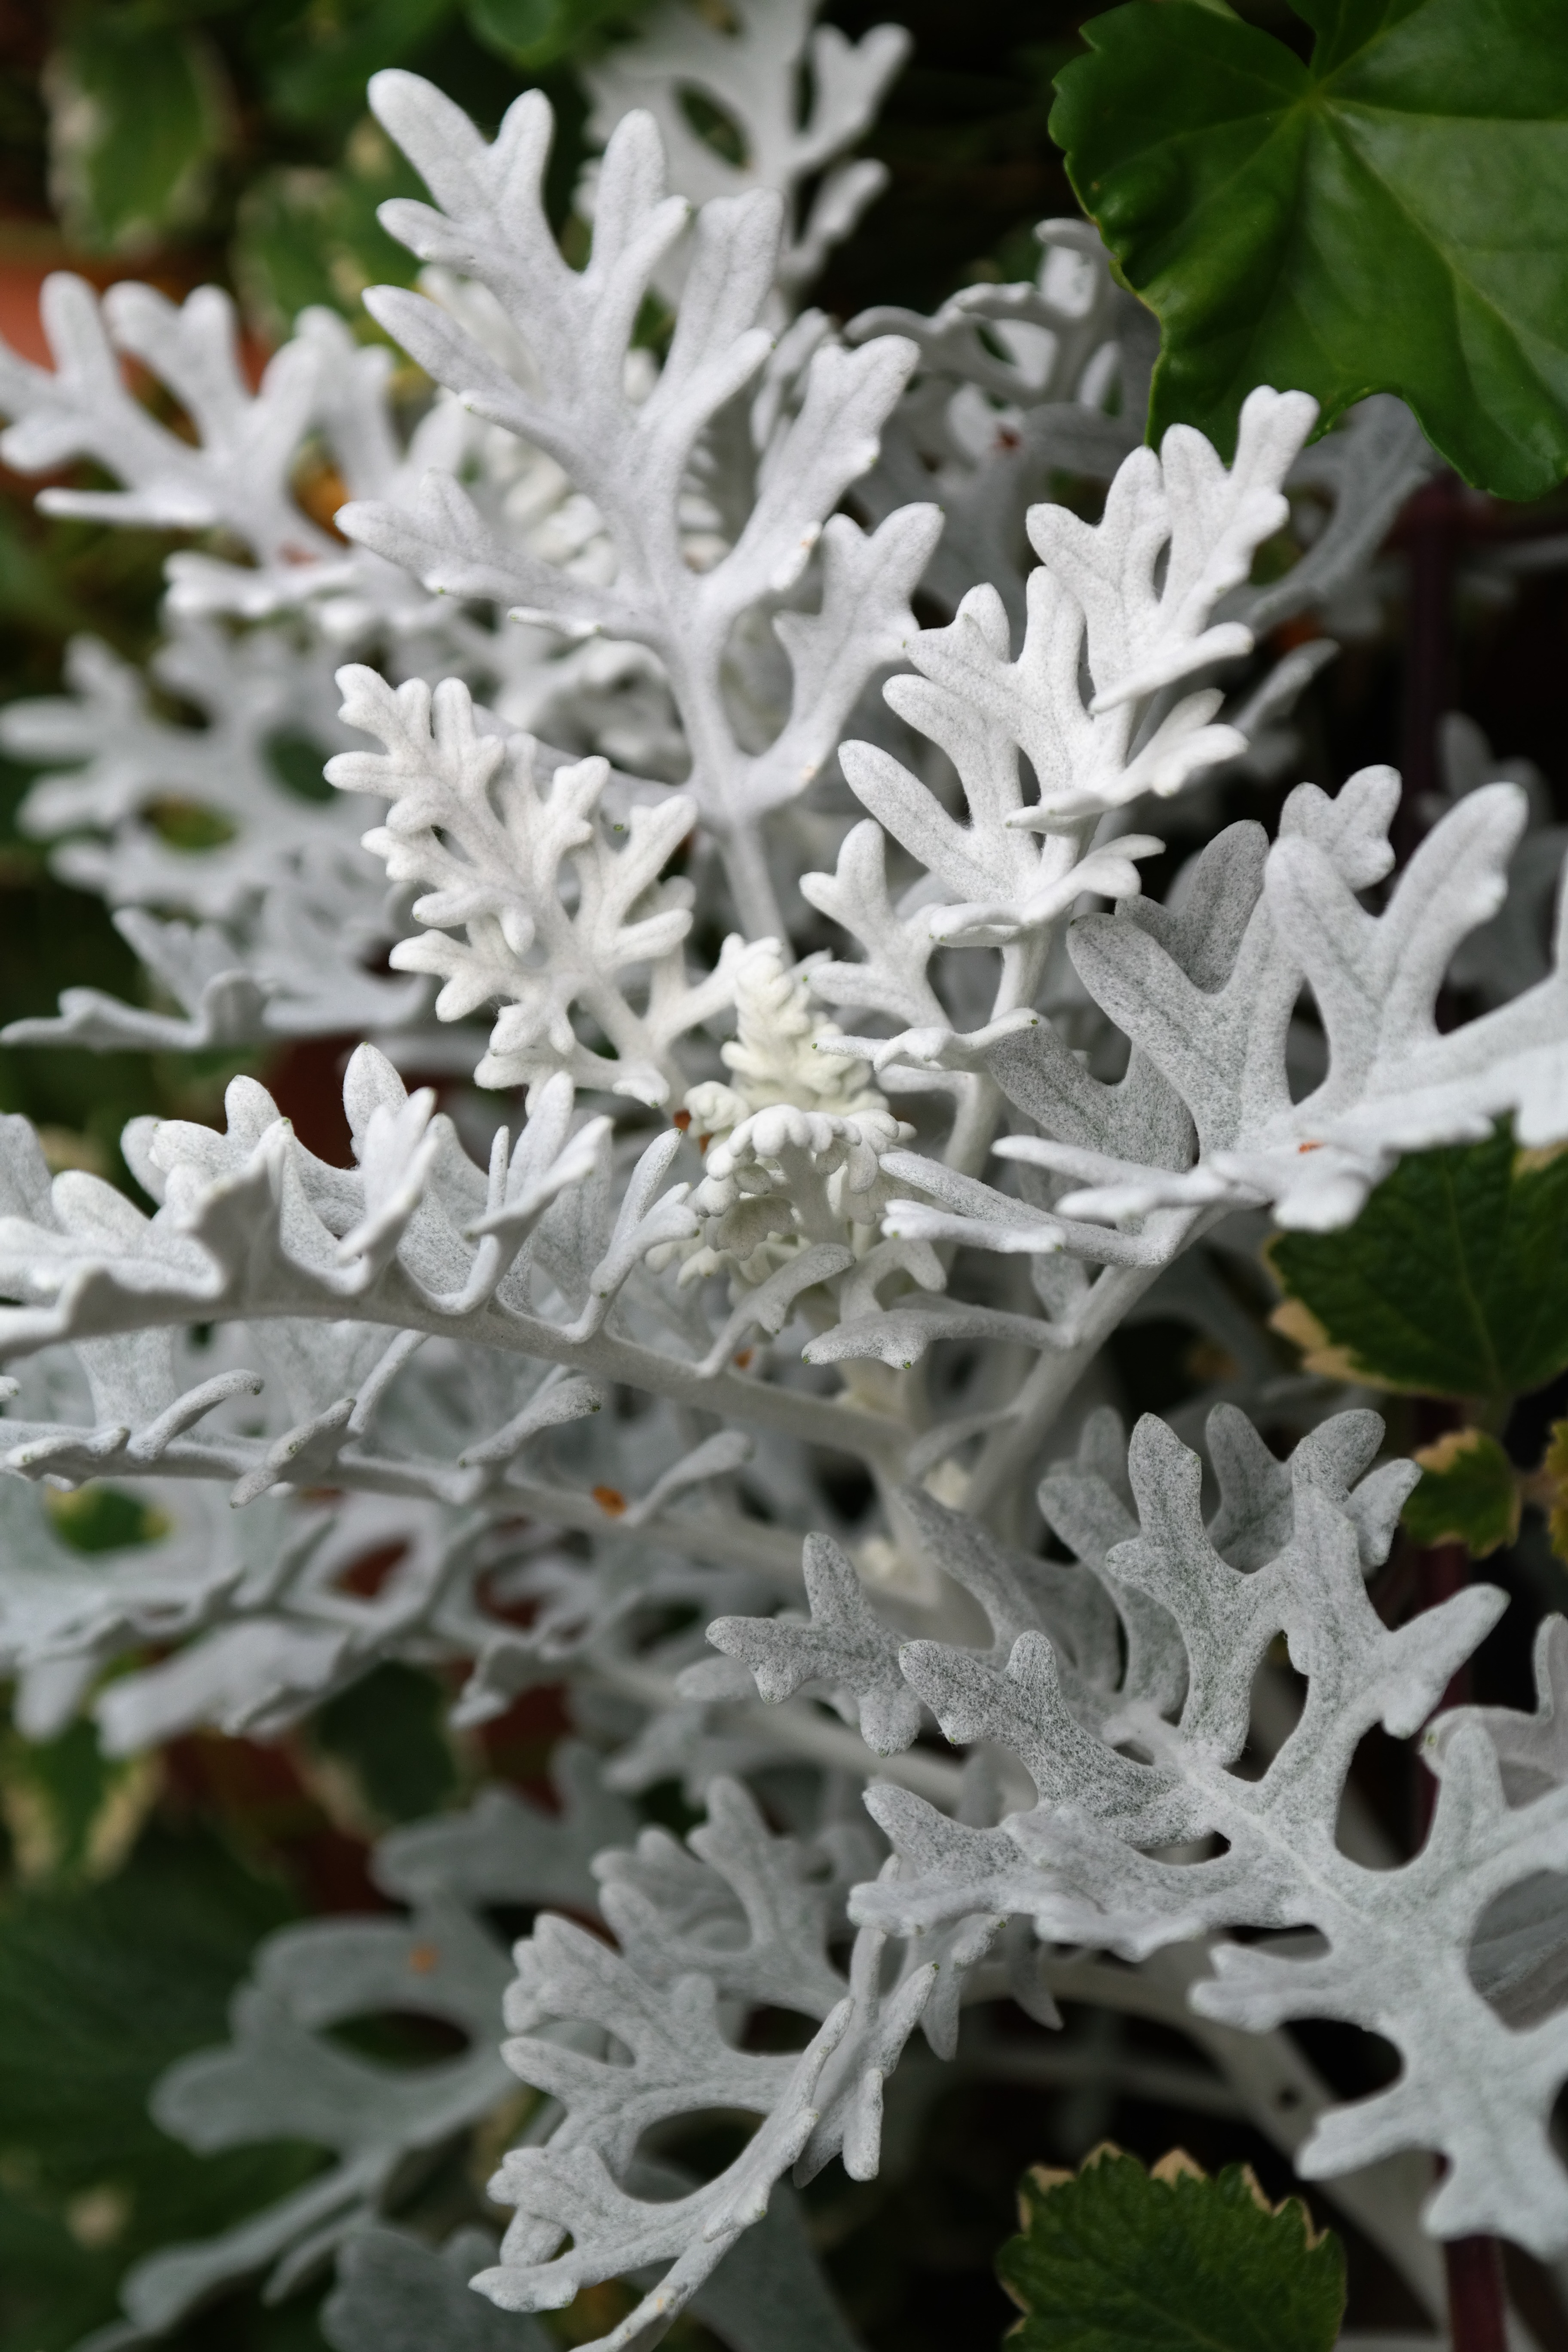
branch, plant, white, leaf, flower, frost, botany, flora, leaves, grey, silver, shrub, asteraceae, lilac, cinderella, composites, ornamental plant, garden plant, flowering plant, daisy family, pinnate, park plant, semi shrub, tree plant, bedding plant, senecio, silver grey, felty, land plant, white fuzzy groundsel, senecio bicolor, senecio cineraria, silver colored groundsel, two coloured groundsel, silver leaf, mediterranean species, old herbs, graves plant, leaves feathered, spinnwebig fuzzy, densely white tomentose, white tomentose